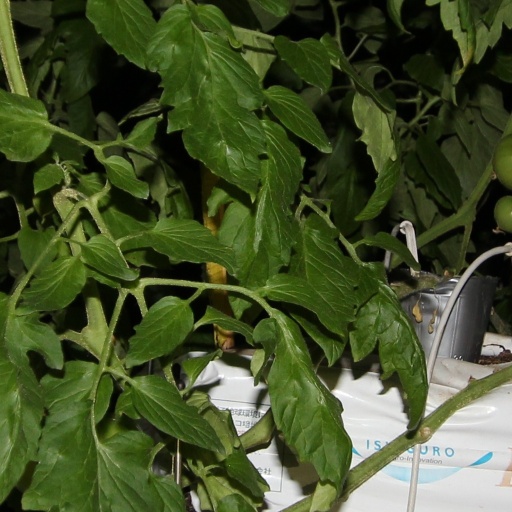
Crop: tomato